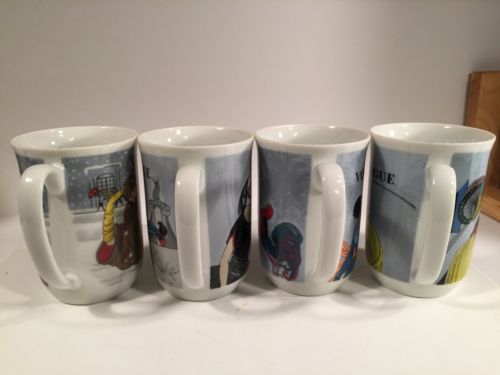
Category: mug